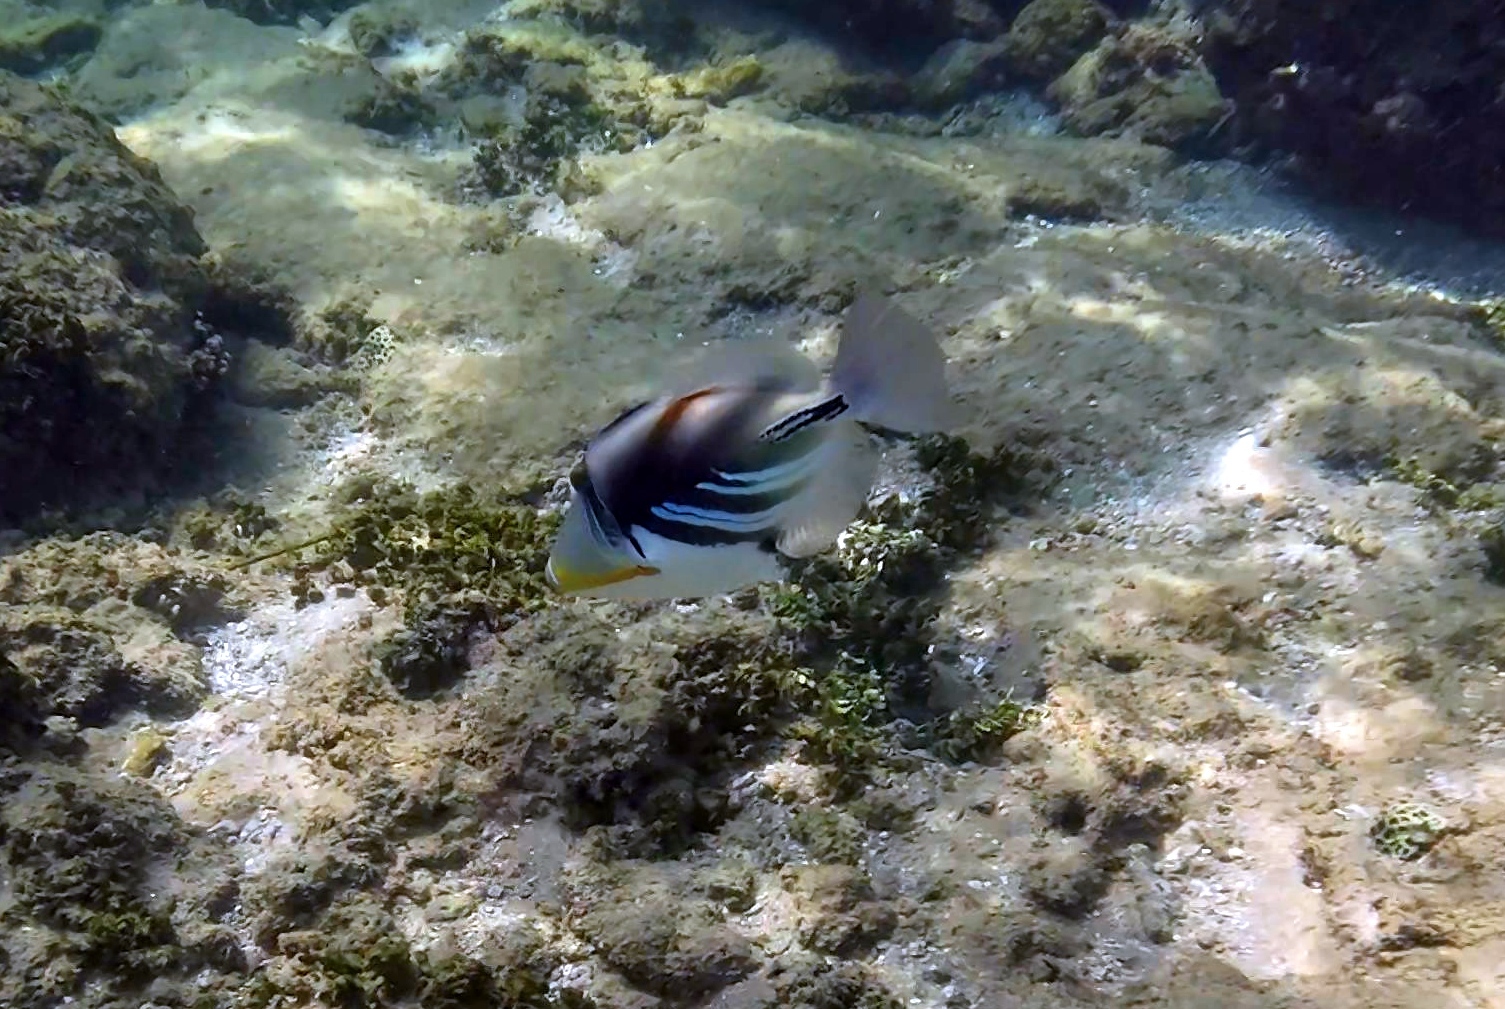
Rhinecanthus aculeatus (Lagoon Triggerfish)